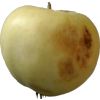
Label: Apple hit 1